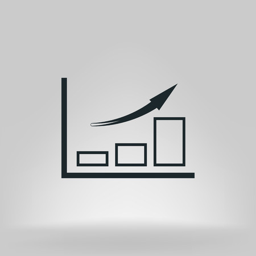
flat paper cut style icon of a diagram